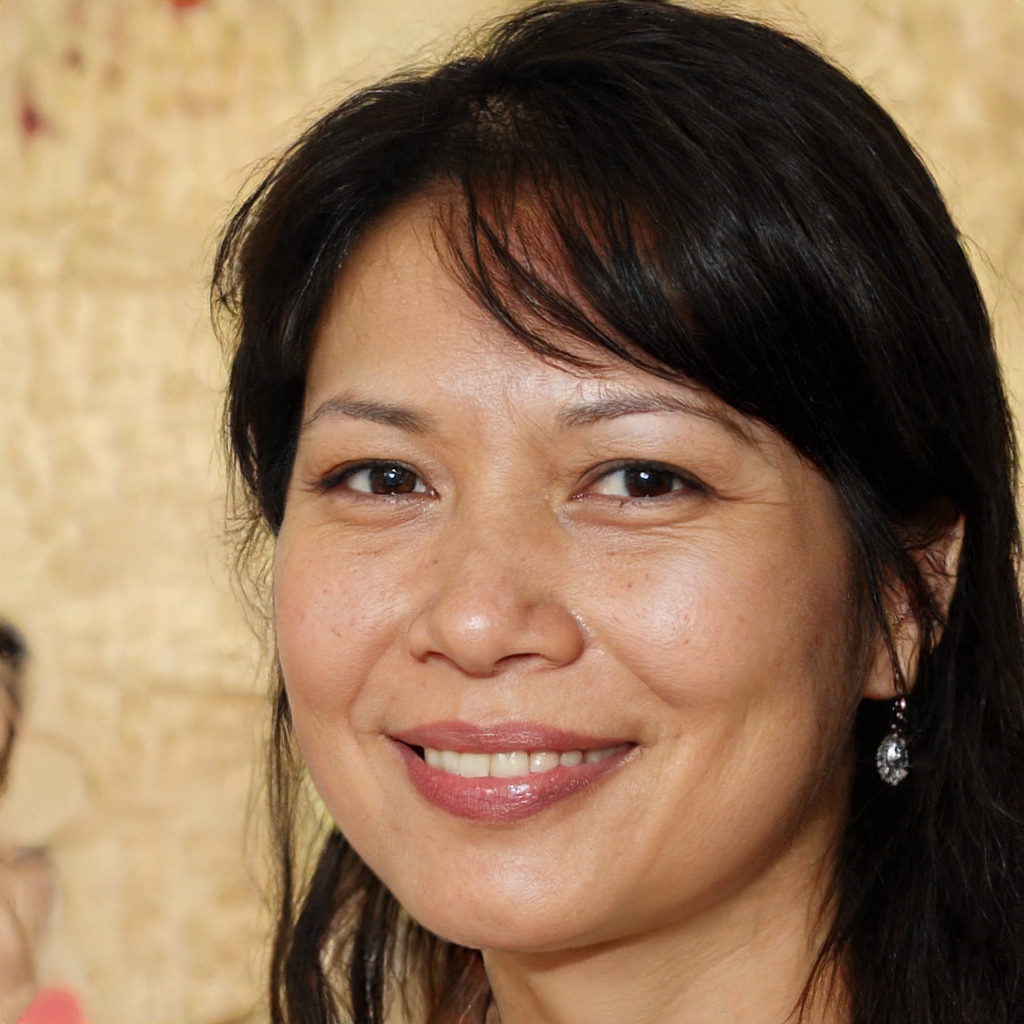
Gender: Female